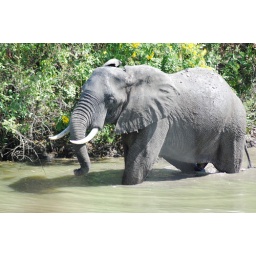
elephant in the river